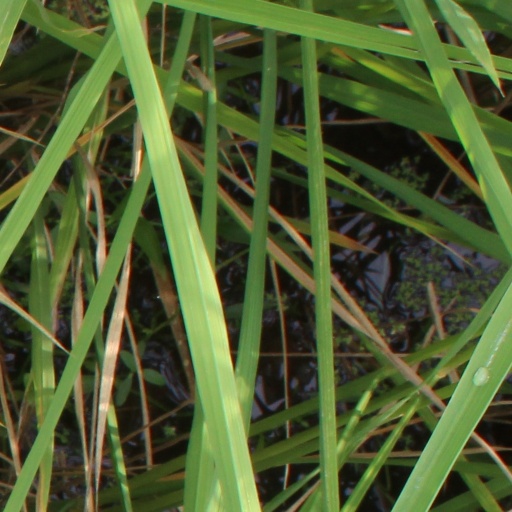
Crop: rice